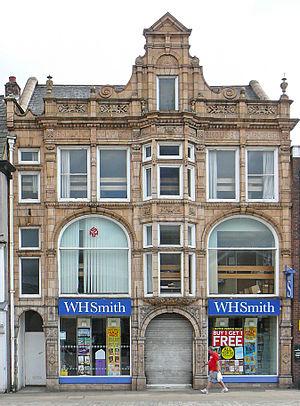
WH Smith PLC est une chaîne de librairies britannique implantée en Angleterre depuis 1792 et présente dans plusieurs pays.